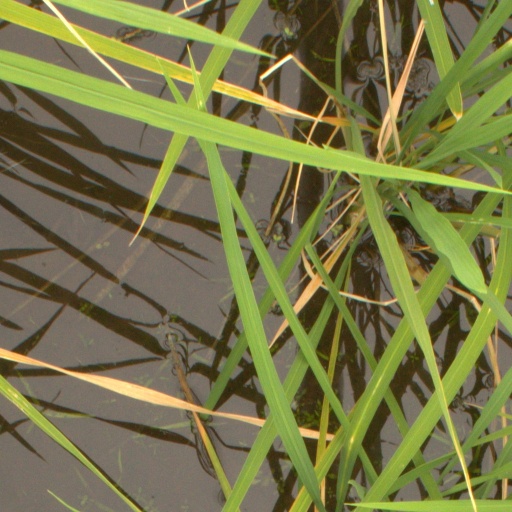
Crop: rice